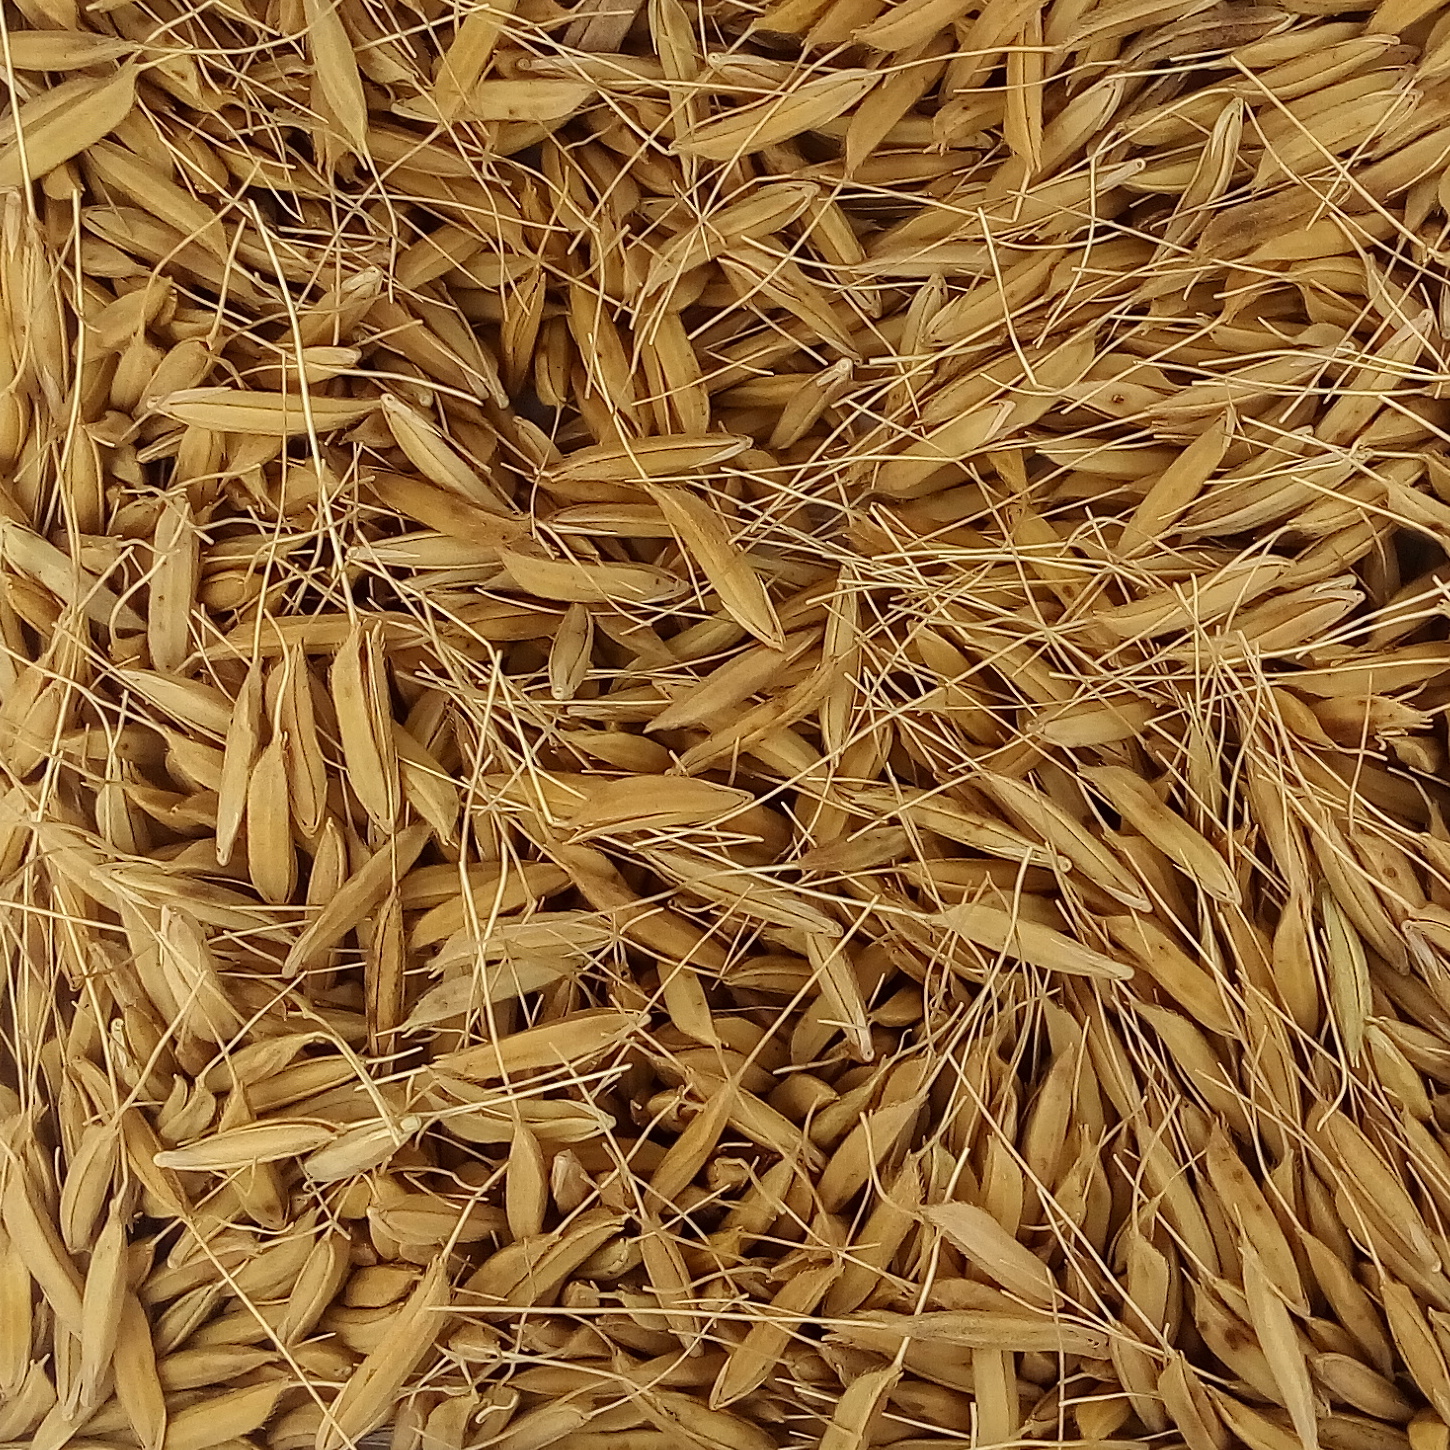
Rice seed variety: PB_6